Alan Jackson (businessman)

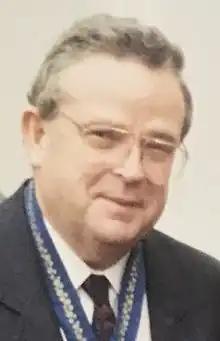
Jackson 1991

Alan Robert Jackson (30 March 1936 – 4 August 2018) was an Australian businessman who was the CEO of BTR Nylex between 1984 and 1990 and CEO of BTR plc between 1990 and 1996 as well as Chairman of Austrade between 1995 and 2001. He was also a board member on the Reserve Bank of Australia between 1991 and 2001.